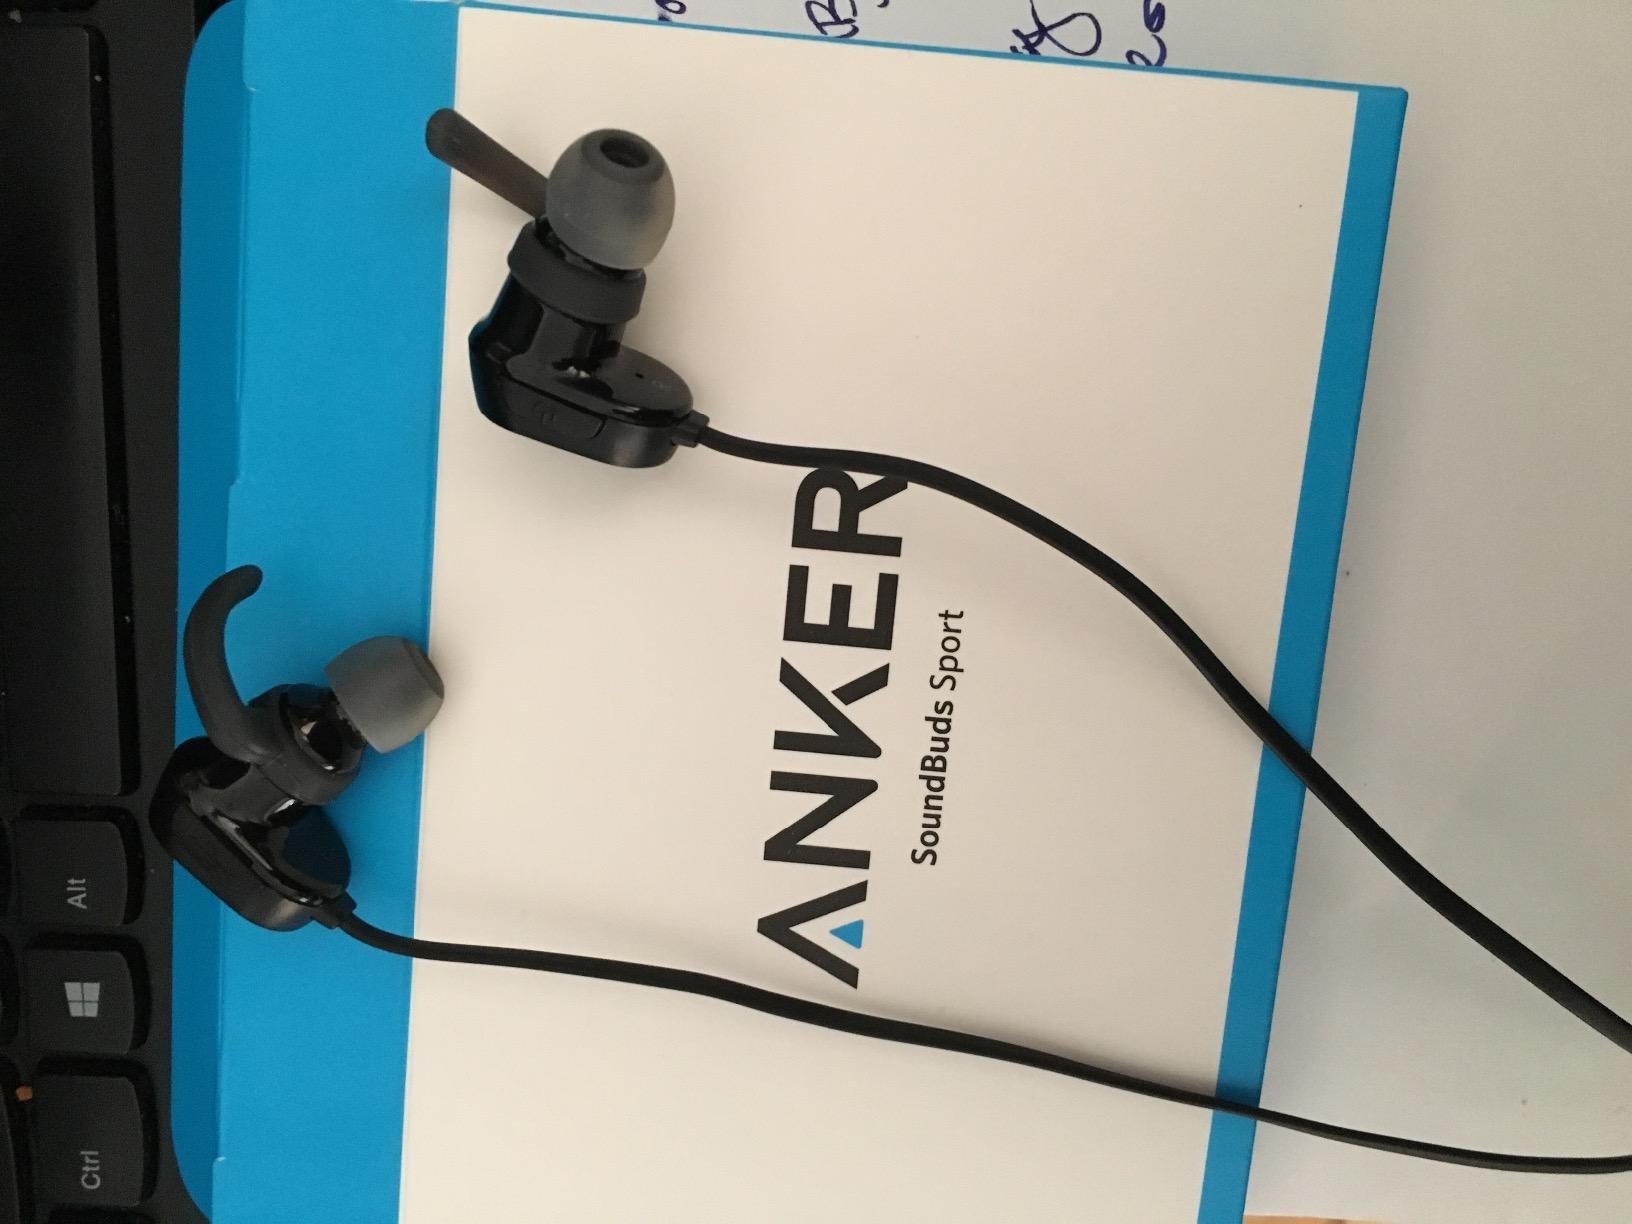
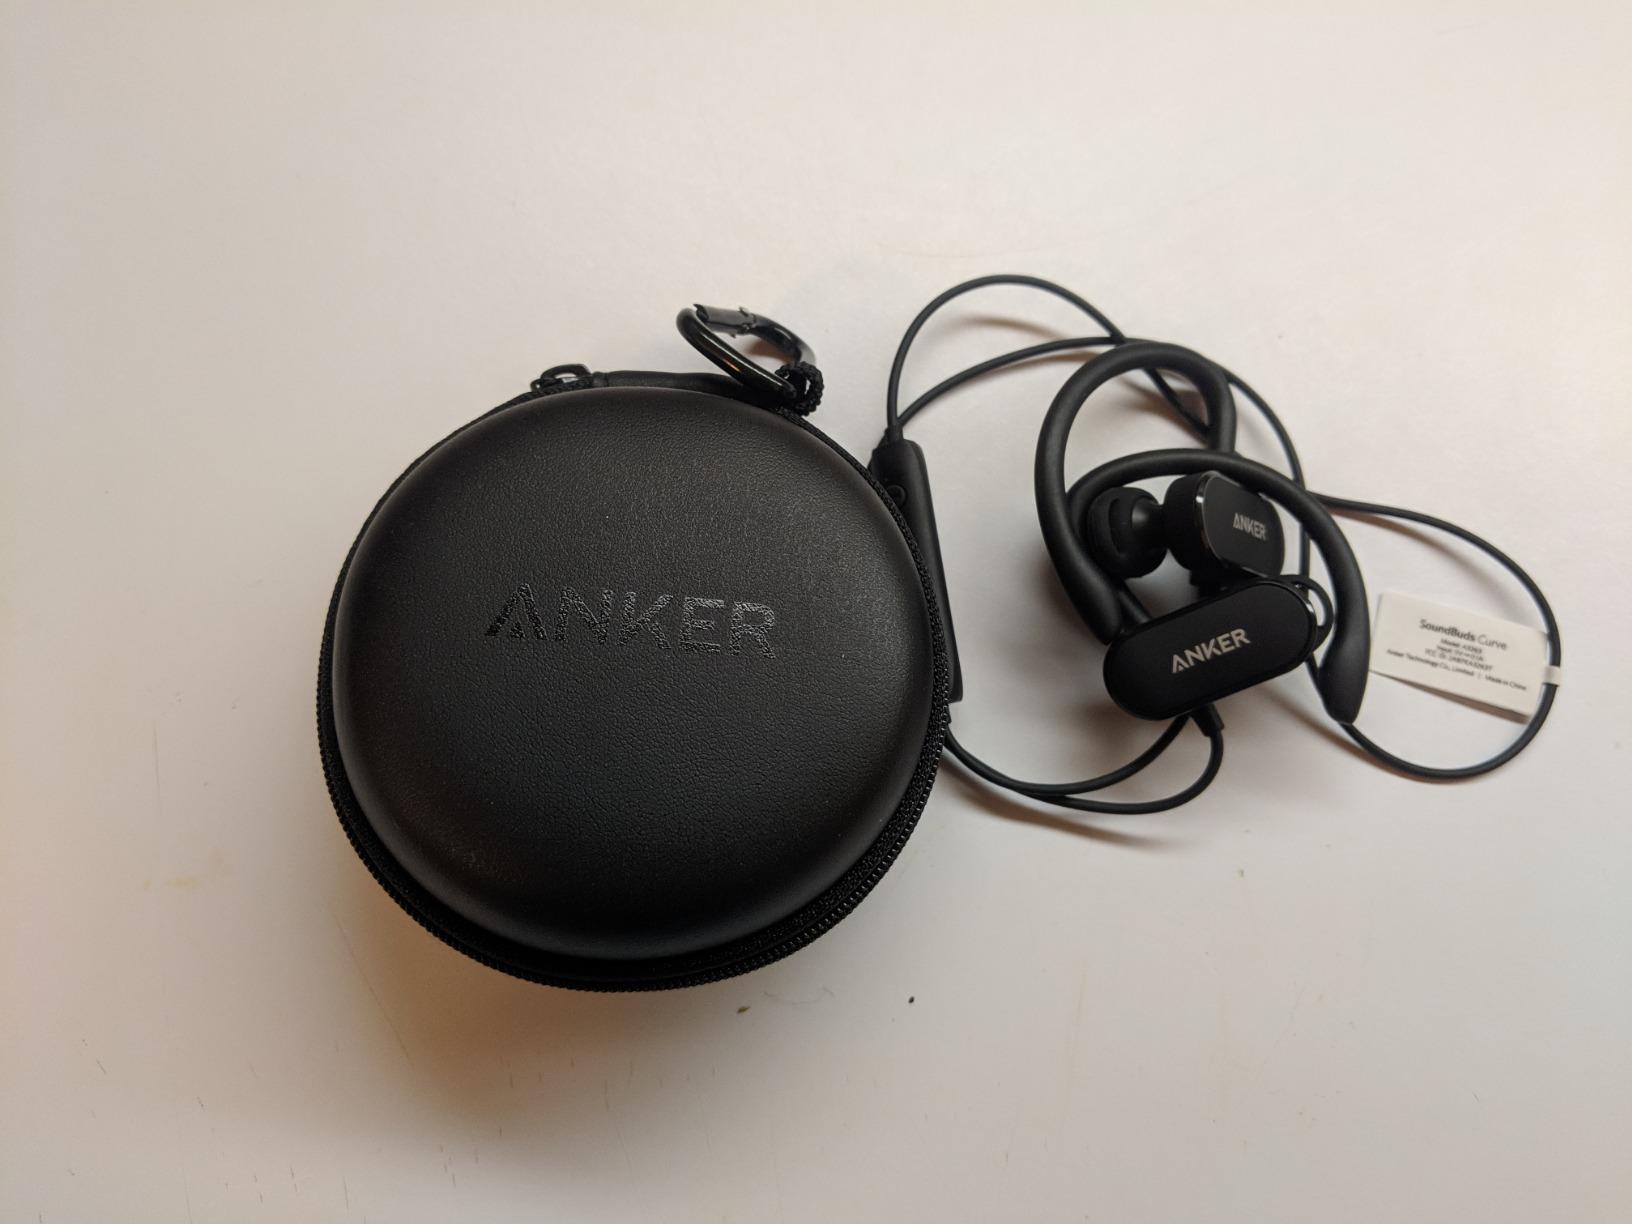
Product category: headphones
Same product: no